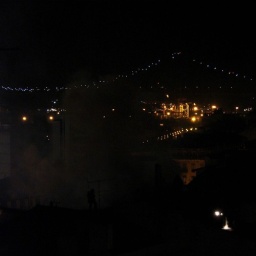
Fireman on the roof of the building next to the fire, profiled by smoke.